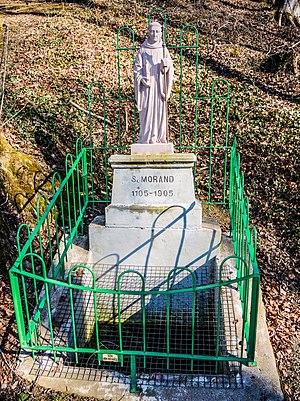
Fontaine Saint-Morand
Gildwiller [giltvilɛr] est une commune française de l'aire urbaine de Mulhouse située dans le département du Haut-Rhin, en région Grand Est.